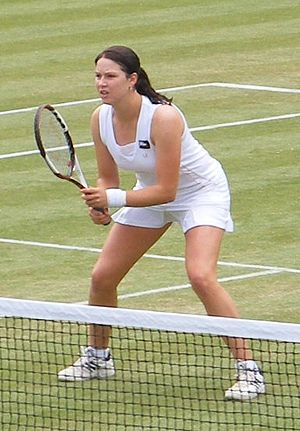
Melanie South
Melanie South er en kvindelig tennisspiller fra England. Melanie South startede sin karriere i 2002.